De Quervain's thyroiditis

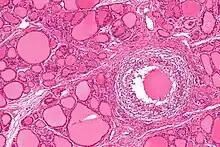
Micrograph showing a granuloma in subacute thyroiditis. H&E stain.

De Quervain's thyroiditis, also known as subacute granulomatous thyroiditis or giant cell thyroiditis, is a self-limiting inflammatory illness of the thyroid gland. De Quervain thyroiditis is characterized by fever, flu-like symptoms, a painful goiter, and neck pain. The disease has a natural history of four phases: thyroid pain, thyrotoxicosis, euthyroid phase, hypothyroid phase, and recovery euthyroid phase.